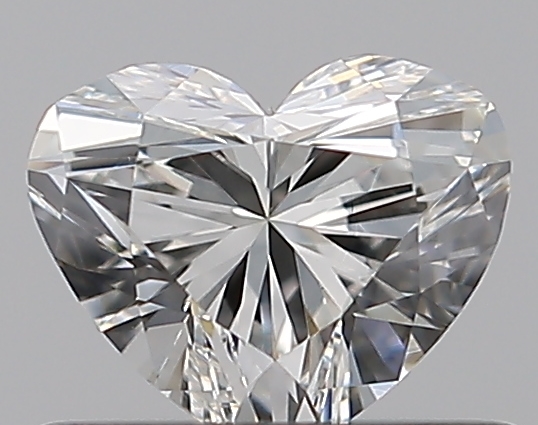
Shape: heart
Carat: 0.5
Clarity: VS1
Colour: G
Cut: EX
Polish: EX
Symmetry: VG
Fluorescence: N
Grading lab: GIA
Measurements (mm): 4.66 x 5.55 x 3.35